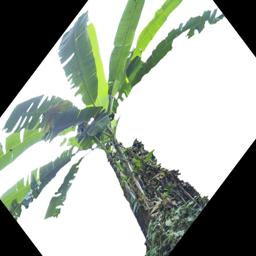
Label: BHIMKOL